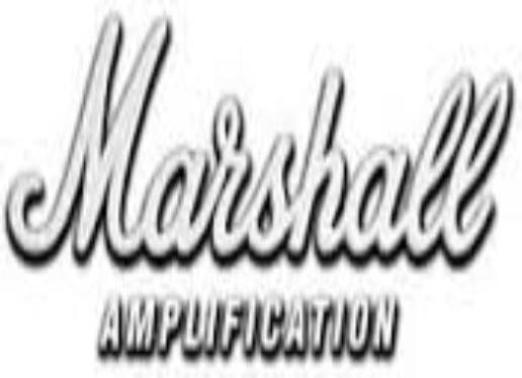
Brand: marshal
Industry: Necessities